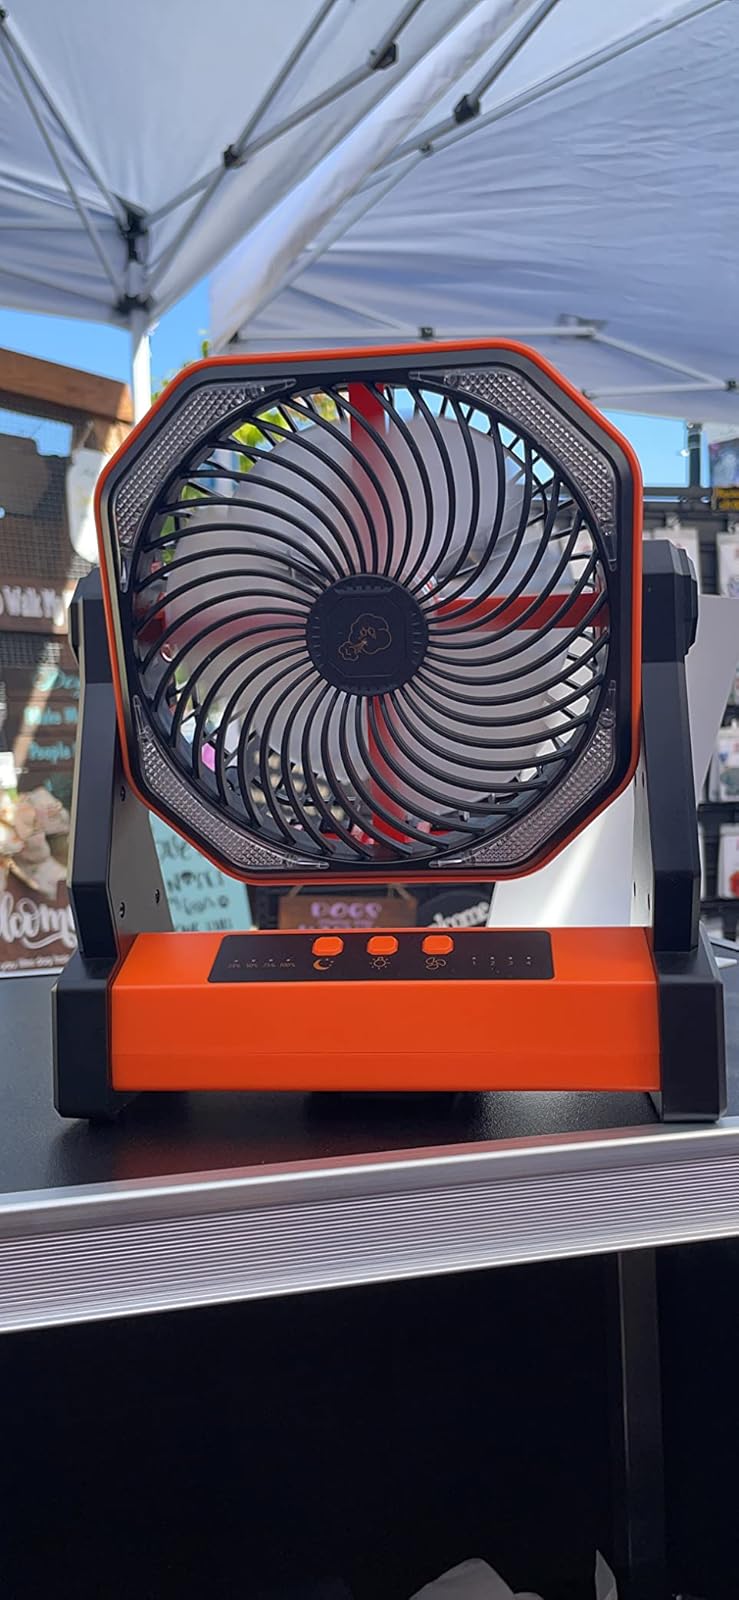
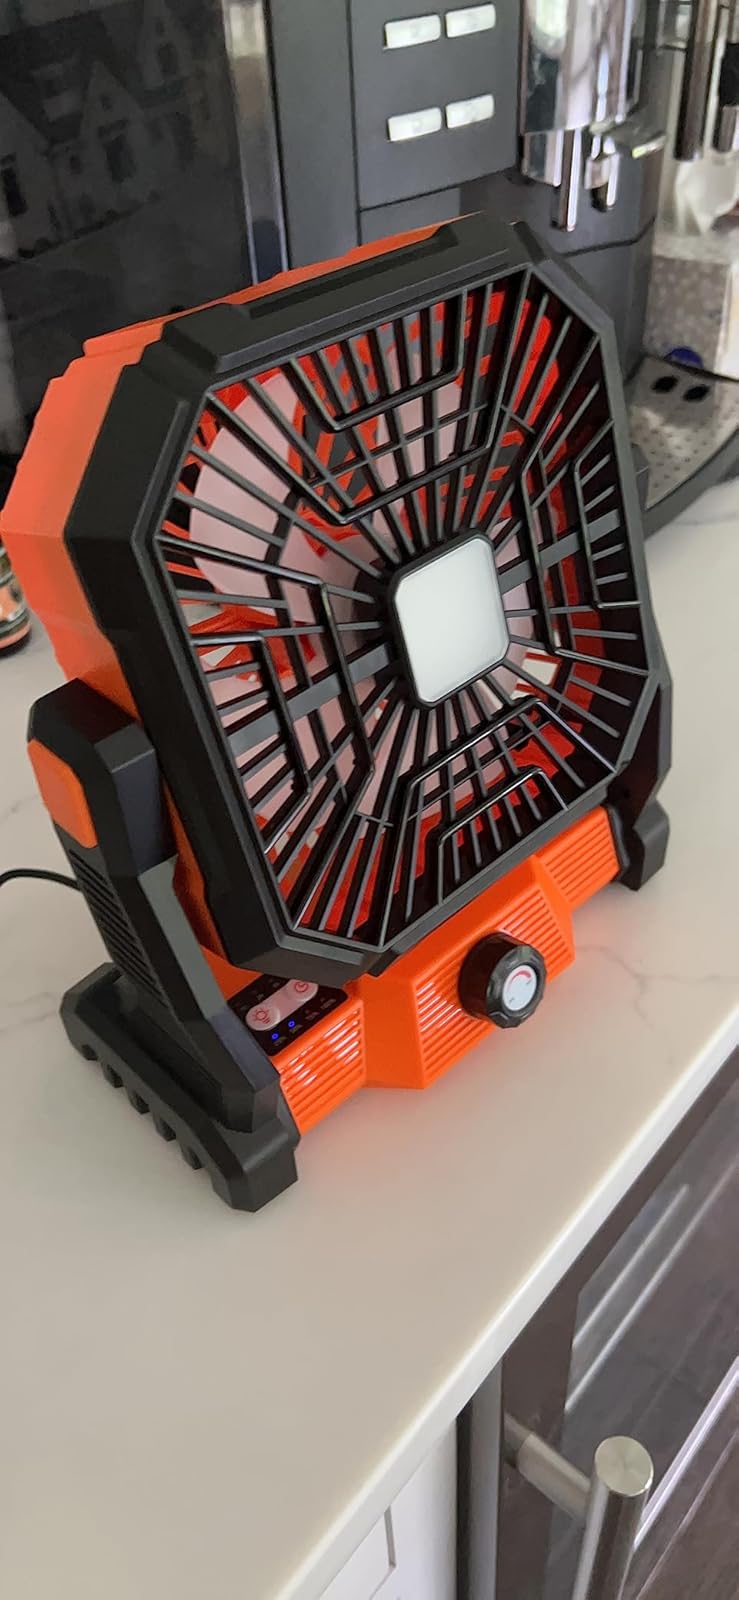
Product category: lantern
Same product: no